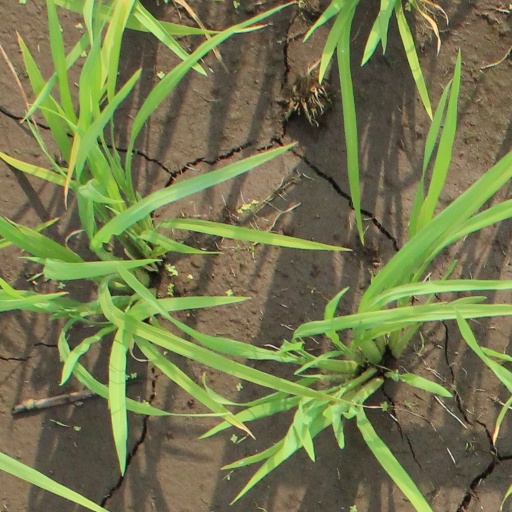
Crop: rice